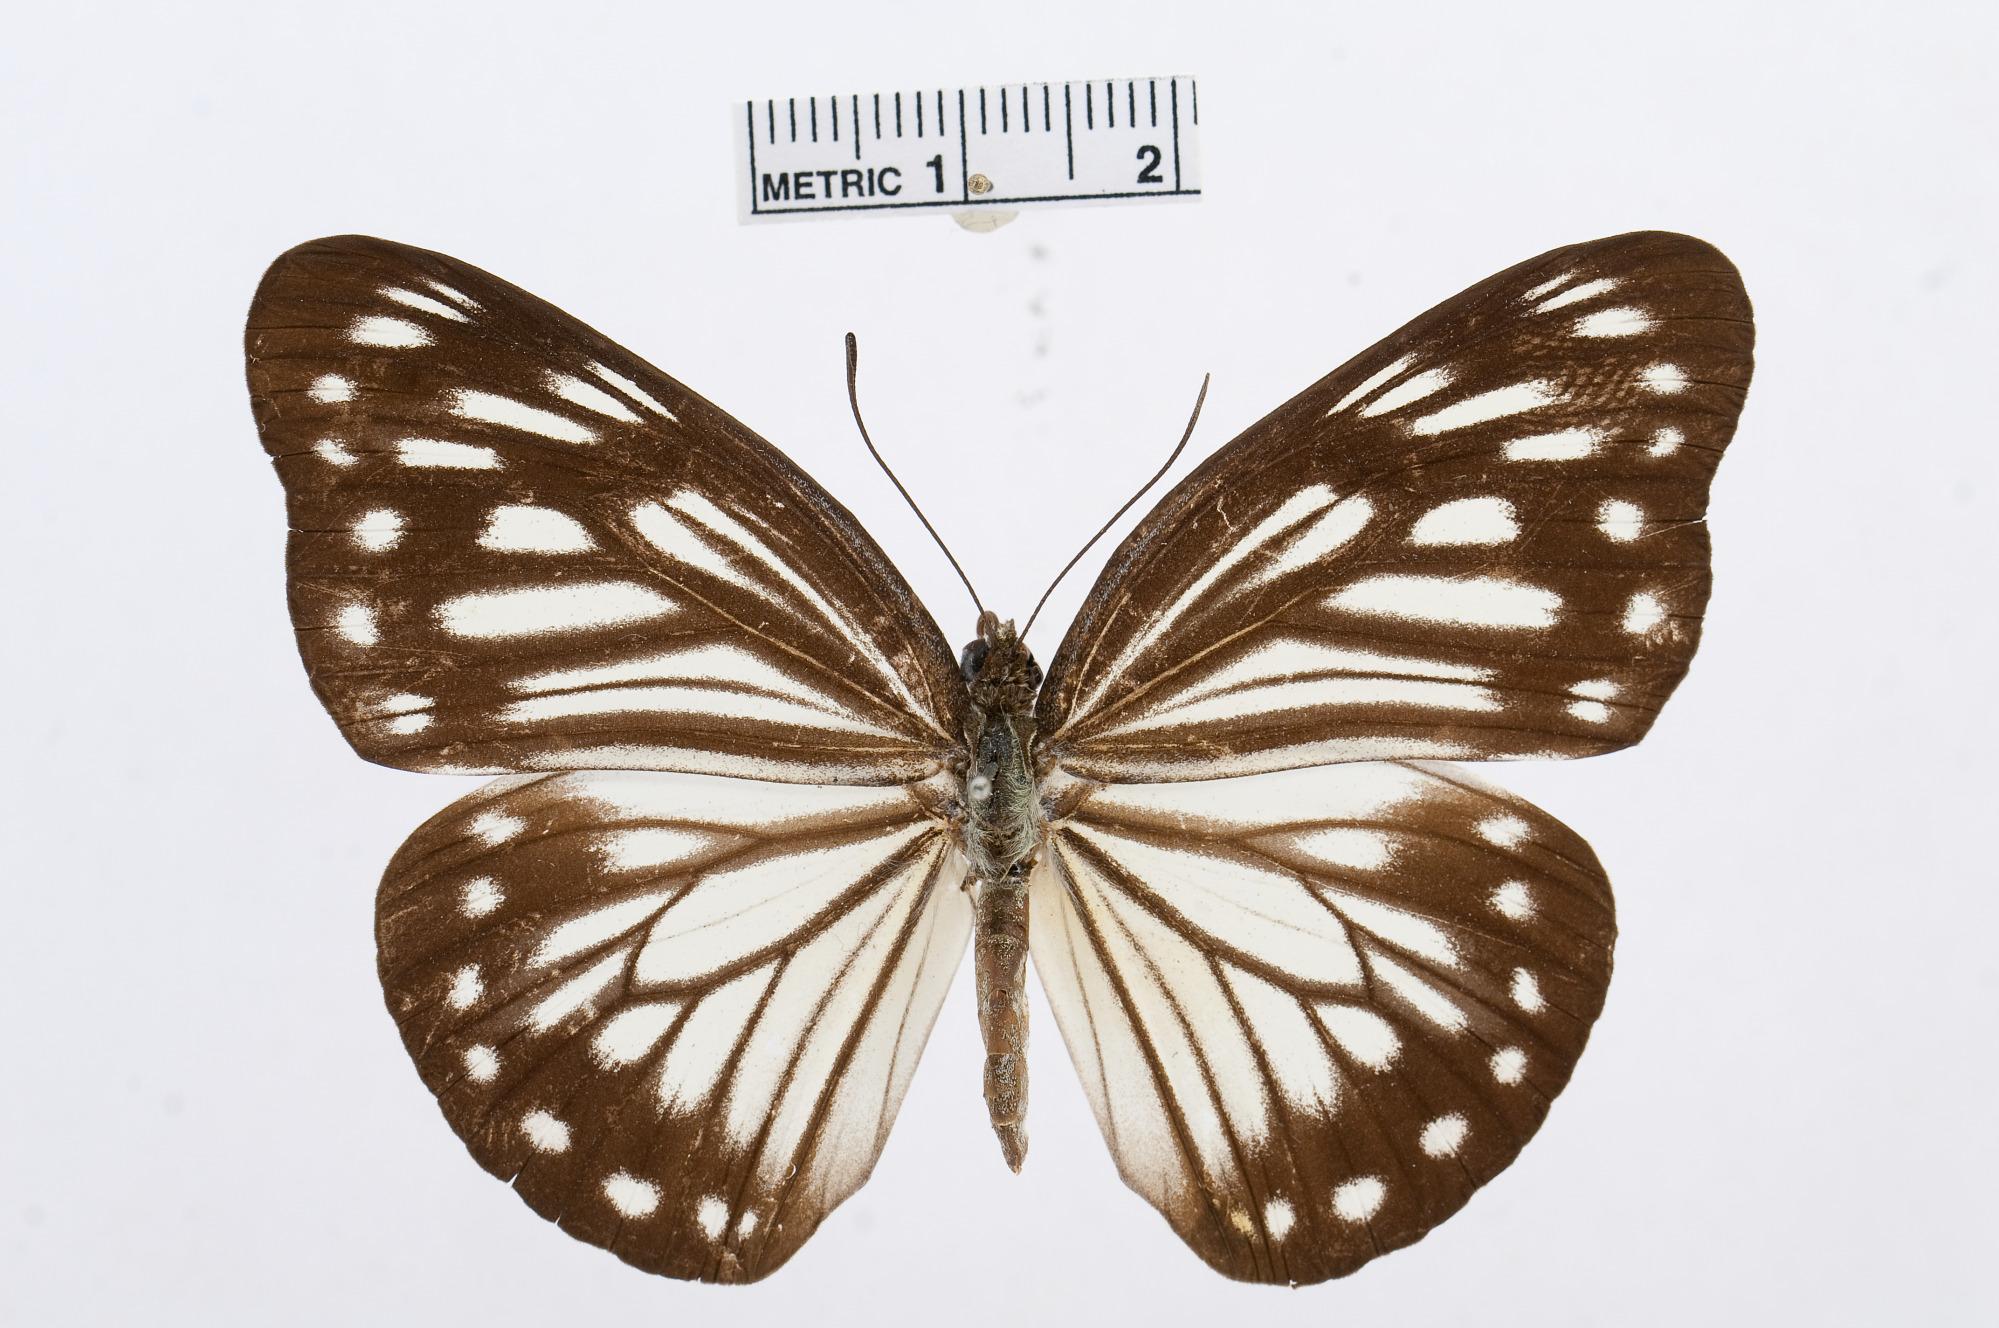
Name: Pareronia boebera
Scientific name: Pareronia boebera
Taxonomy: Animalia, Arthropoda, Hexapoda, Insecta, Lepidoptera, Pieridae, Pierinae